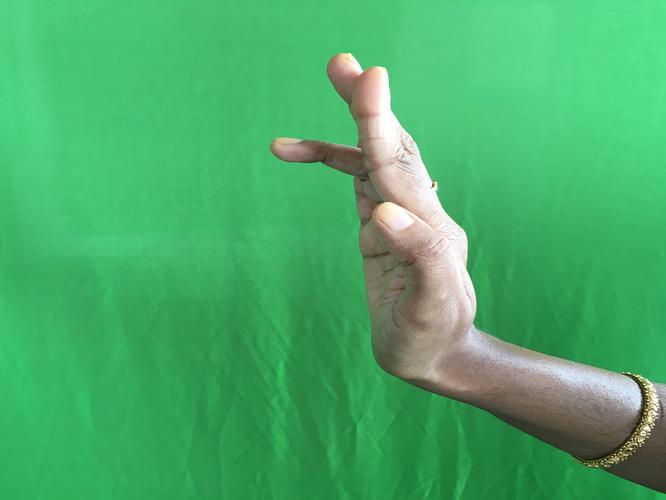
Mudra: Tripathaka
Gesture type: single_hand